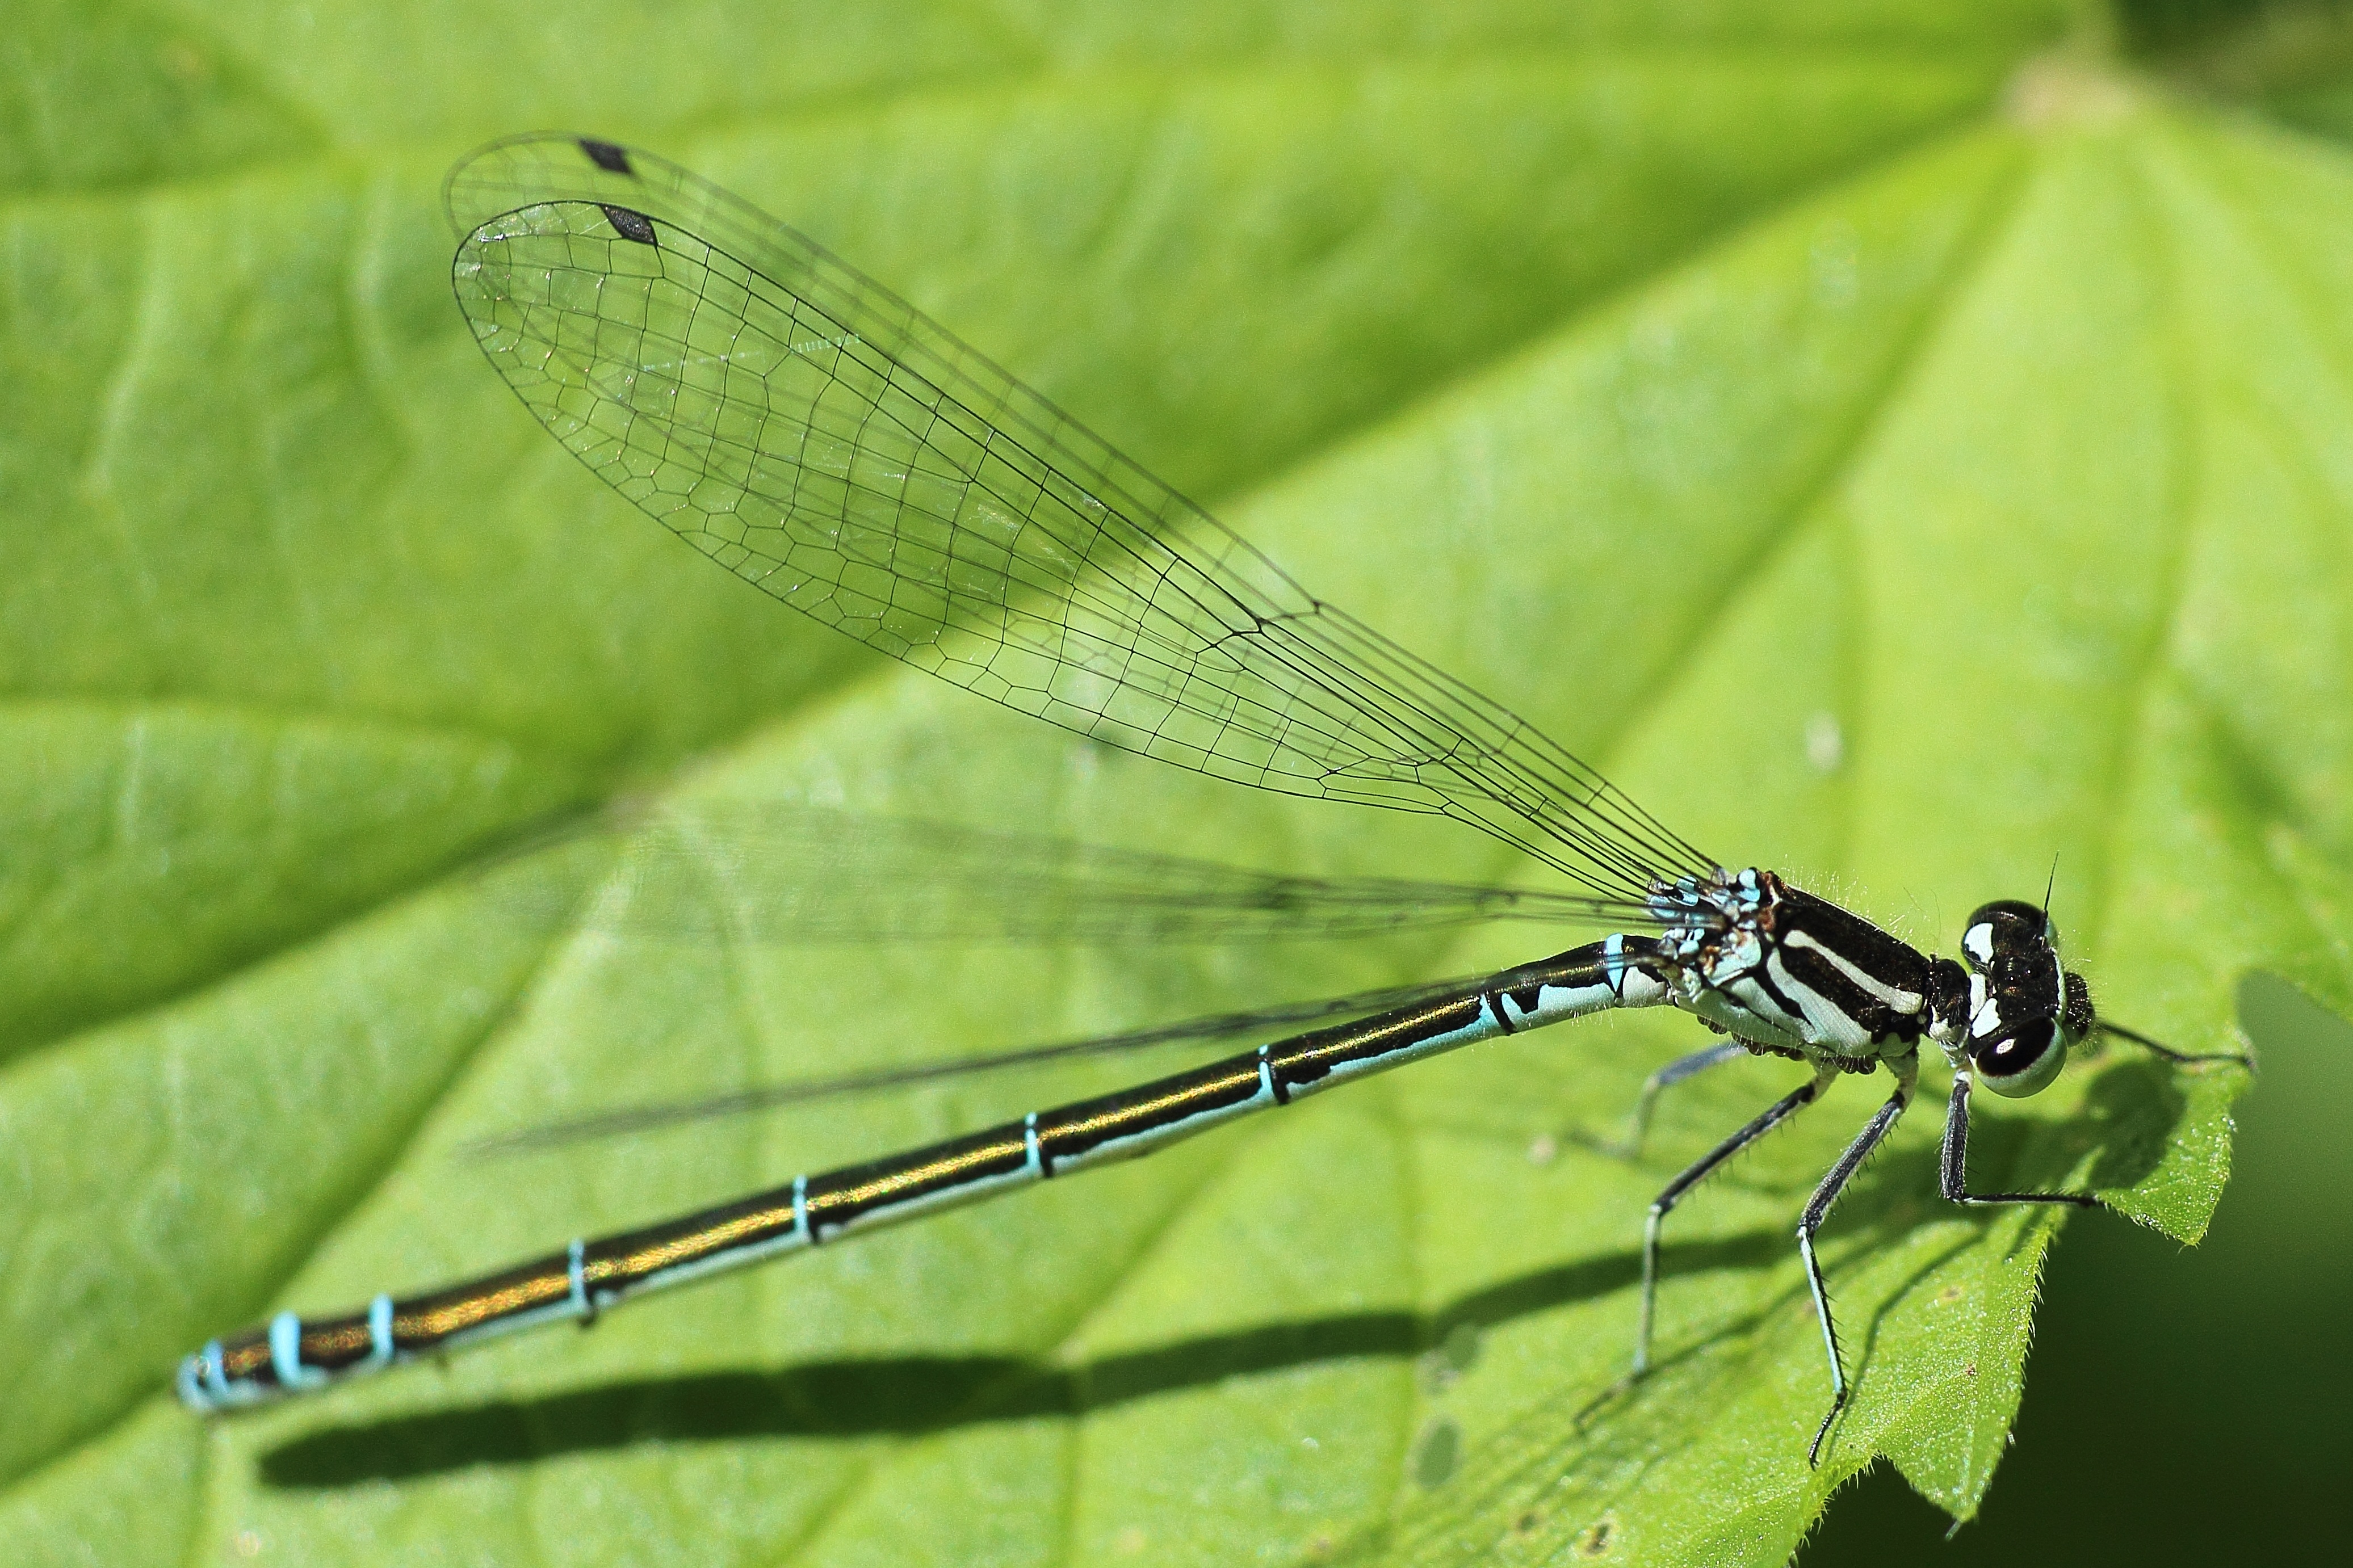
nature, wing, sun, photography, leaf, spring, green, insect, macro, close, fauna, invertebrate, close up, dragonfly, damselfly, flight insect, macro photography, arthropod, insect macro, early summer, plant stem, dragonflies and damseflies, net winged insects